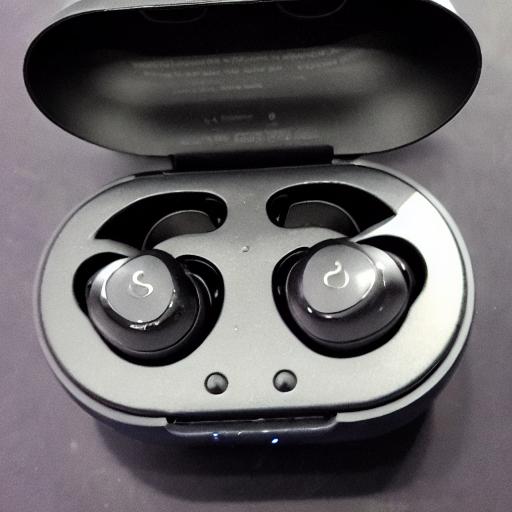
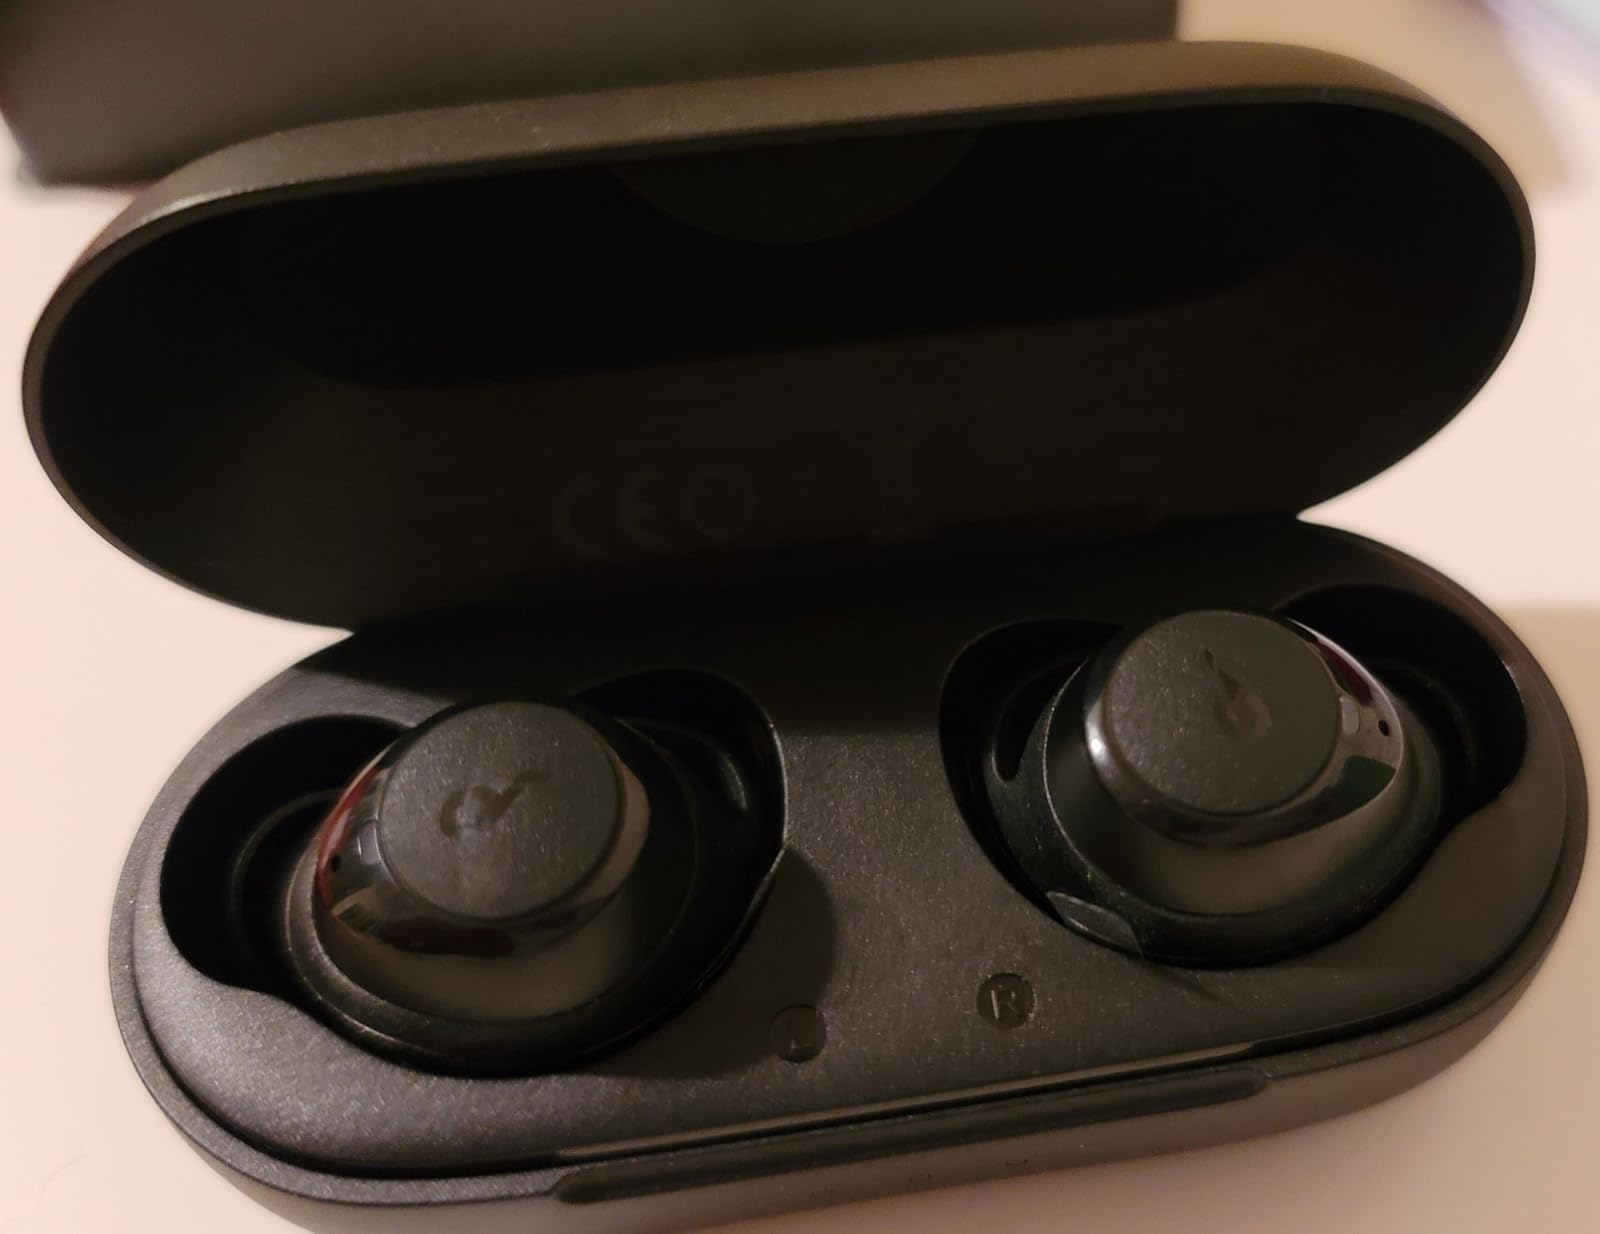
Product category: earbuds
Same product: no